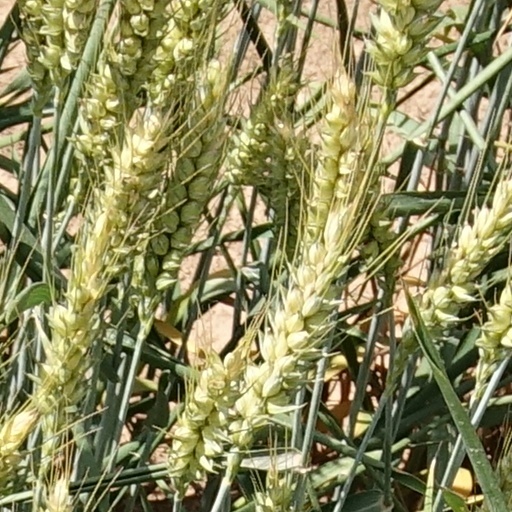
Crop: wheat